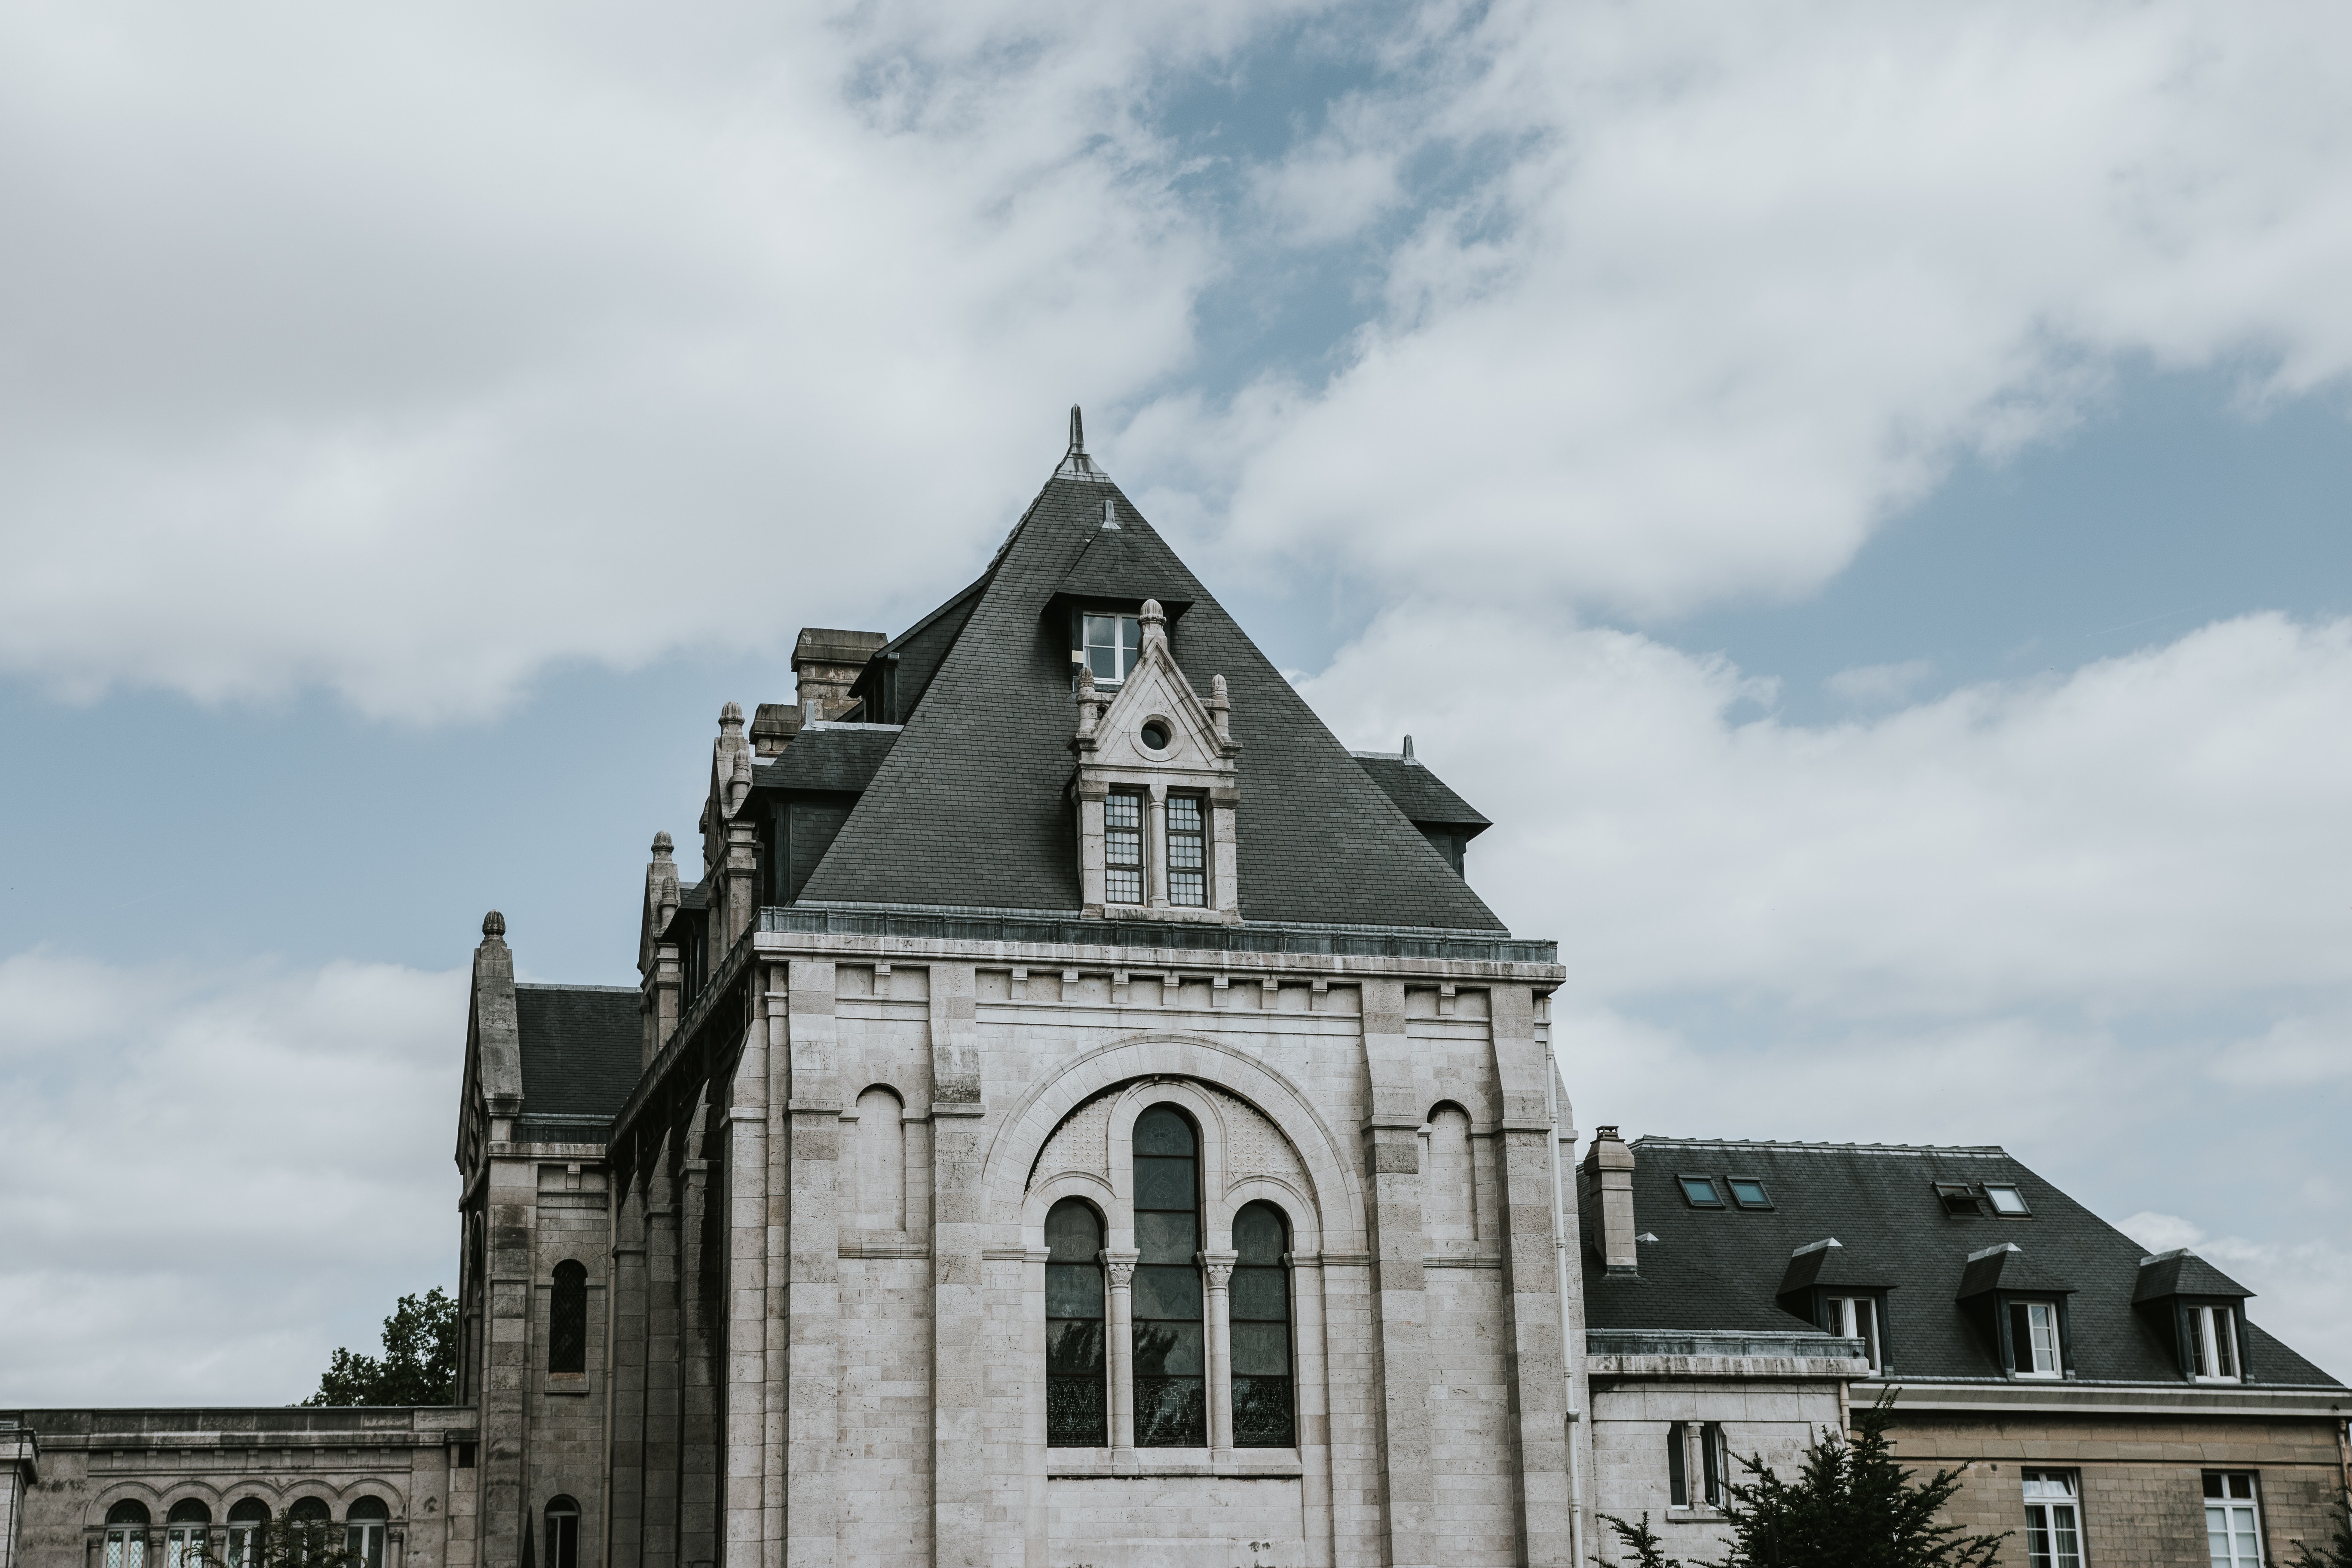
sky, building, cloud, house, church, roof, home, facade, window, medieval architecture, place of worship, chateau, tree, estate, abbey, tours, chapel, listed building